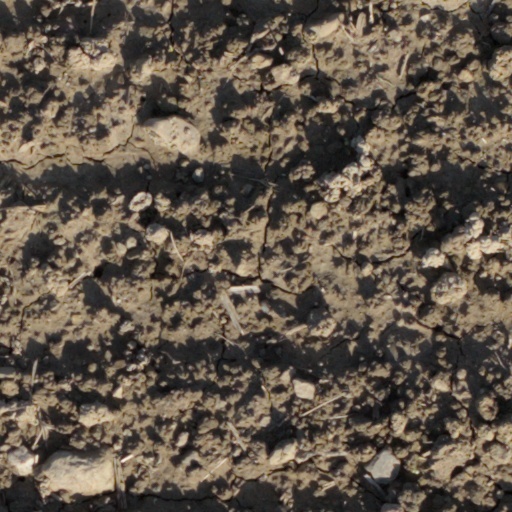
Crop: wheat